Directors Lounge

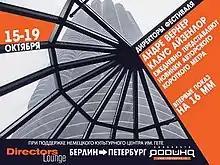
Poster for Directors Lounge presentation in St. Petersburg, Russia in 2008.

The February festival soon grew to encompass year-round presentations. There have been a number of Directors Lounge-related events and cooperations outside Germany, notably in London (Cog Collective, 2006), Poznań (IF Museum, 2006), Denver (TIE [The International Experimental Cinema Exhibition], 2006), Miami (Art Basel Miami Beach, 2006), St. Petersburg (in connection with the Goethe-Institut, 2008), Paris (Nuit Blanche, 2011), Los Angeles (with the Los Angeles Art Association, 2011), Timișoara (Timishort Film Festival, 2011), Rome (L'Isola del Cinema, Cinelab Groupama, 2012), Albuquerque (Experiments in Cinema, 2012 and 2013), Seoul (Zaha Museum, 2012; Gallery On, 2014), Vienna (Museumsquartier, 2014), Porto Alegre (Usina do Gasômetro, in connection with Goethe-Institut, 2015) and Salvador (in connection with Ocupação Coaty, 2016). Similar domestic events outside Berlin include Dessau (Bauhaus Kolleg, 2007), Munich (Memory in Motion, 2007), Cologne (Tease Art Fair, 2009), Essen (C.A.R., 2011), Düsseldorf (Japan Day, Blackbox-Kino in the Filmmuseum, 2011, 2012, 2013 and 2014) and Dresden (Motorenhalle, 2015). These presentations often mirror the multi-media concept of the February event. Recent performers at these excursions include VJ Chuuu (Japan) and Kraftwerk founding member Eberhard Kranemann.